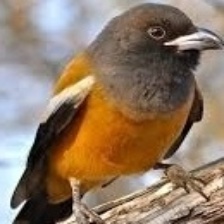
Species: RUFOUS TREPE
Scientific name: DENDROCITTA VAGABUNDA